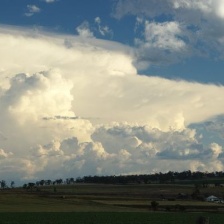
Cloud type: Cumulonimbus